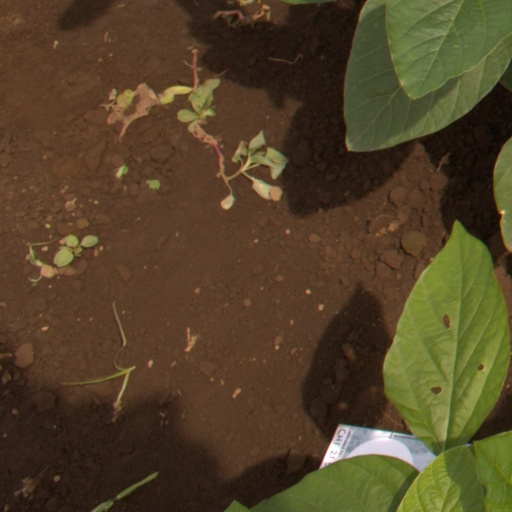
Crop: soybean